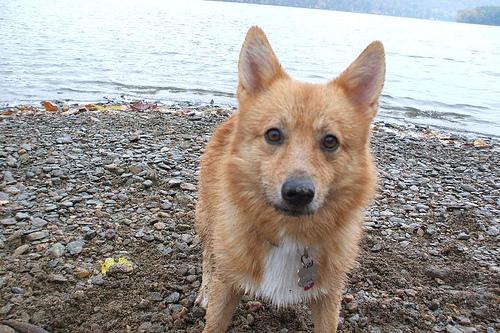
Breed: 205-n000029-Pembroke